Amberley railway station

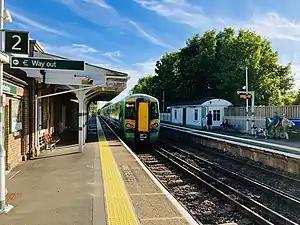
377140 departing Amberley with a Southern service bound for Bognor Regis

All services at Amberley are operated by Southern using EMUs.